Achton Friis

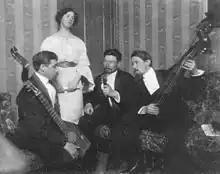
The Achton Friis Trio

Friis' works from the expedition included landscape paintings as well as numerous portraits, both of expedition members and local Inuit. Another artist, Aage Bertelsen, was also a member of the expedition. Friis' and Bertelsen's works from the Denmark expedition were featured in an exhibition at the Rudolph Tegner Museum in 2011.